Humane World for Animals

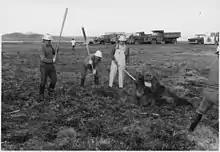
Seals being clubbed

Once launched in 2005, the HSUS's campaign to end the hunting of seals in Canada secured pledges from 300 restaurants and companies, plus 120,000 individuals, to boycott Canadian seafood. By 2014, the campaign claimed more than 6,500 restaurants, grocery stores and seafood supply companies were participants the Protect Seals campaign.